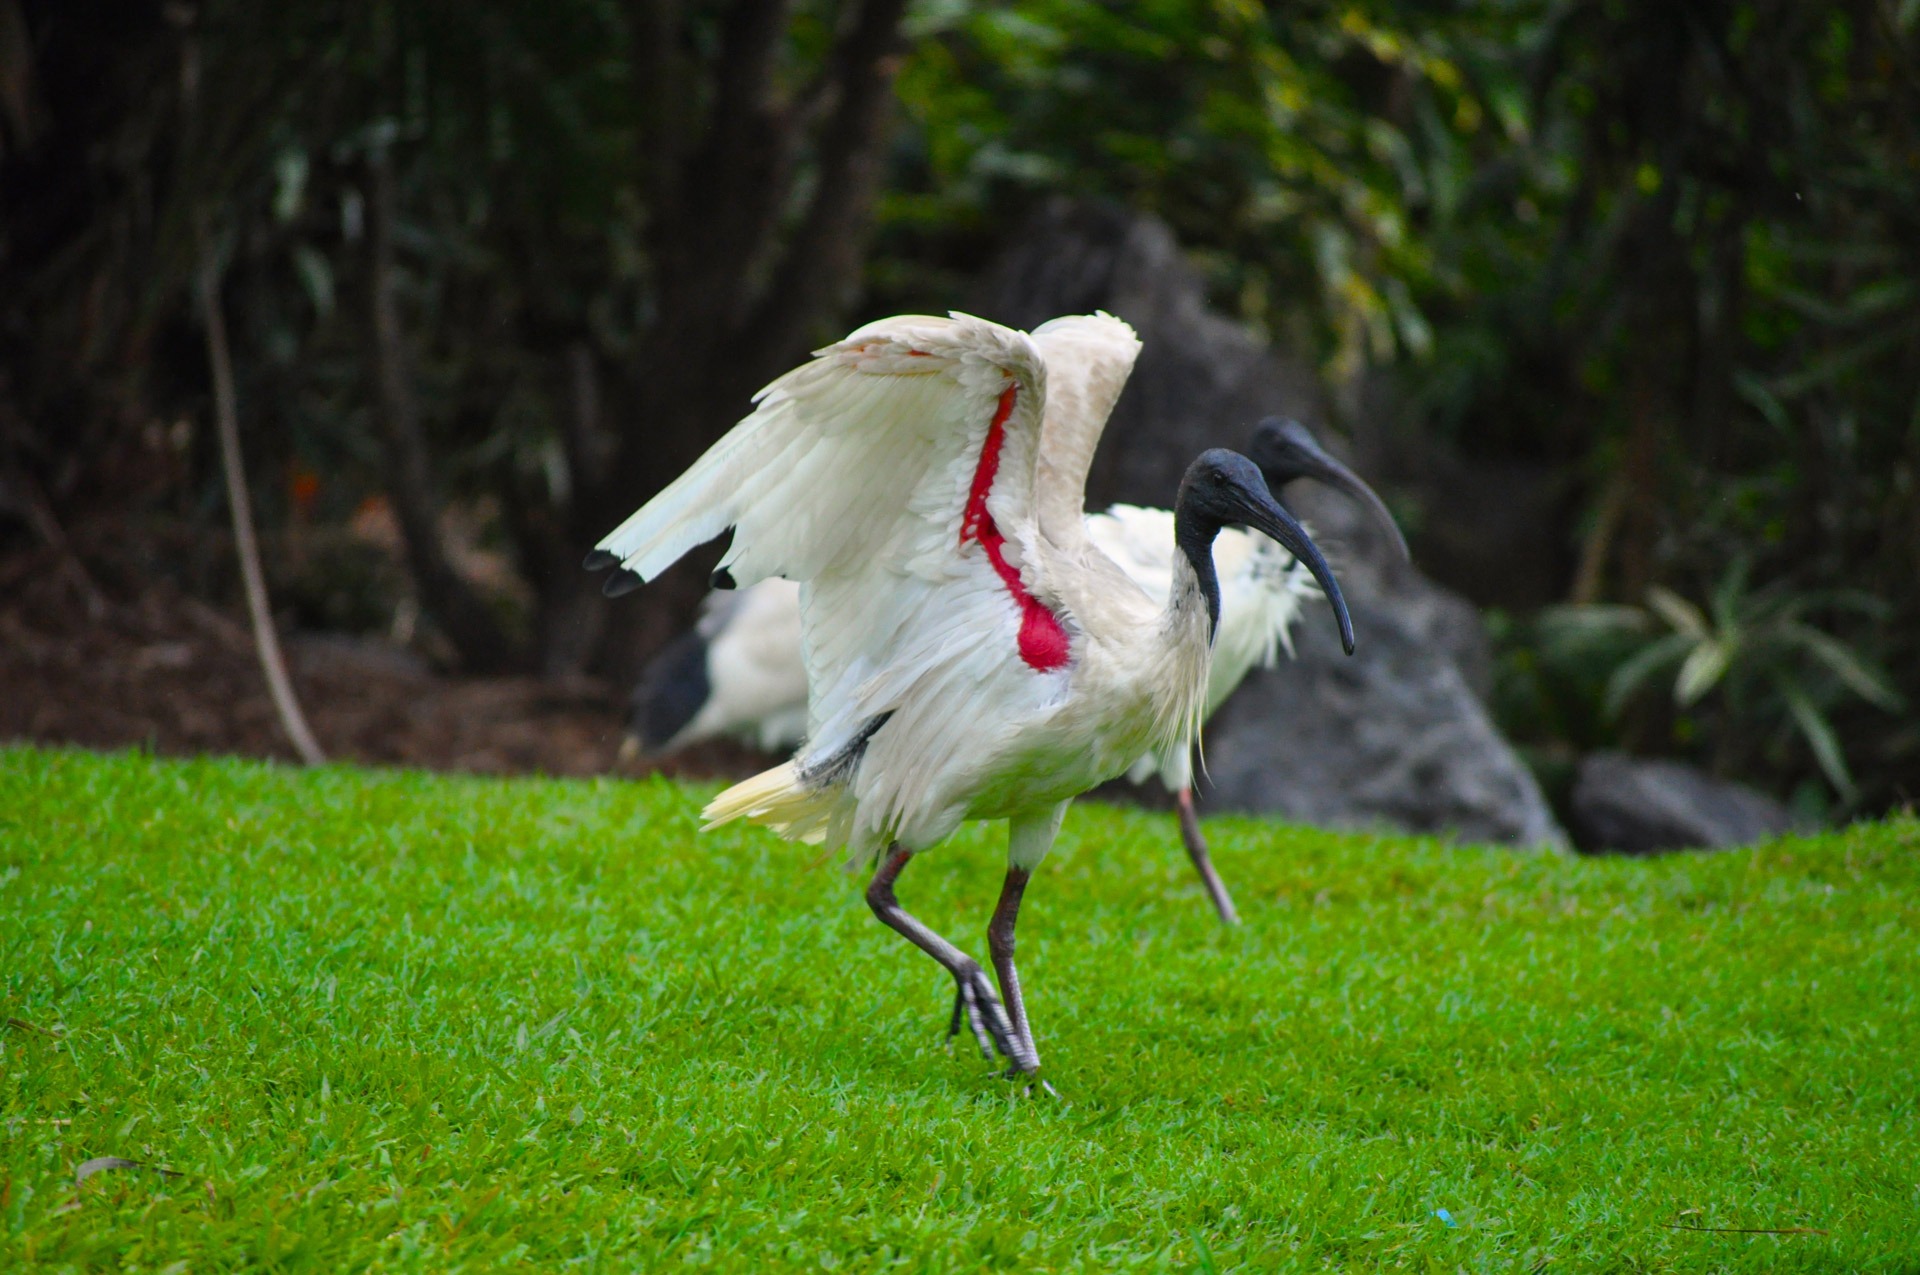
nature, bird, wing, flower, wildlife, zoo, beak, feather, fauna, stork, vertebrate, ibis, water bird, white stork, botanic garden, ciconiiformes, crane like bird, australian ibis